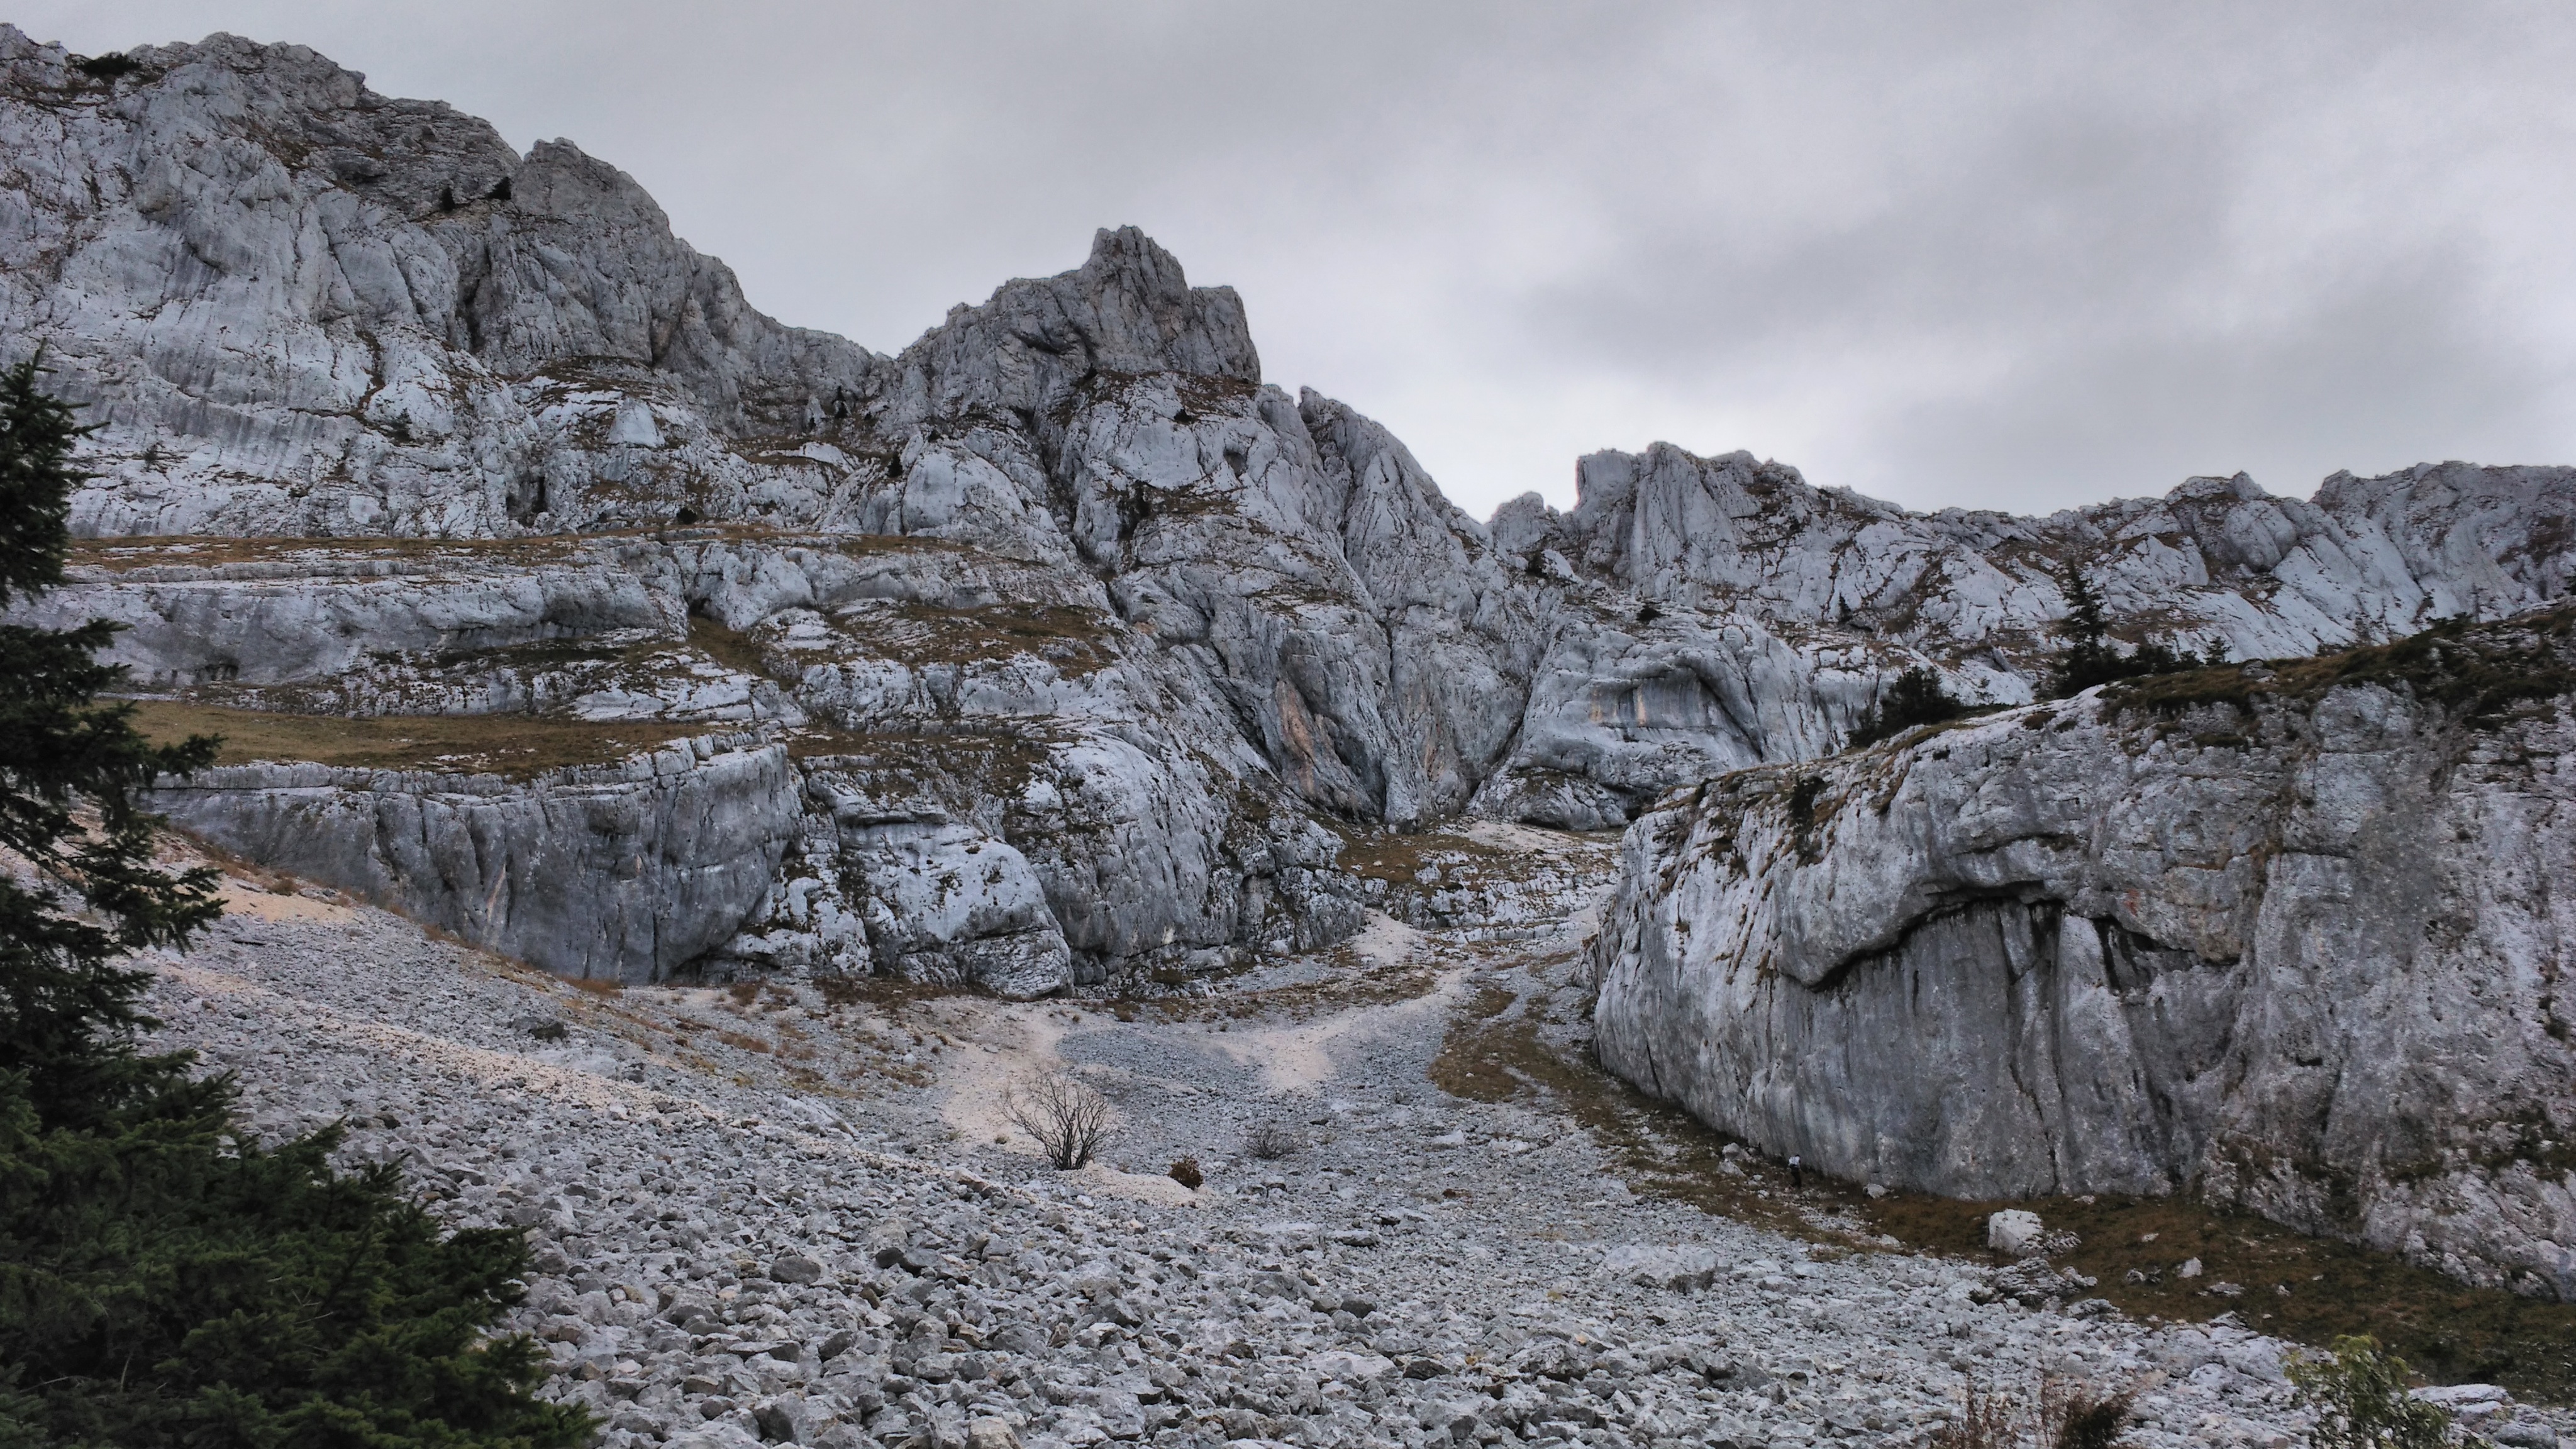
landscape, rock, wilderness, mountain, snow, winter, track, hiking, fall, valley, mountain range, formation, cliff, weather, terrain, ridge, summit, geology, alps, badlands, plateau, vercors, moraine, landform, mountain path, geographical feature, mountainous landforms, geological phenomenon